Batarang

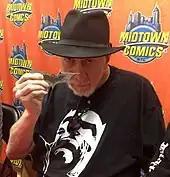
Artist and writer Frank Miller with a batarang that he has signed on Batman Day (2016).

Batarangs first appeared in "Detective Comics" #31 (September 1939), in the story "Batman Versus the Vampire".